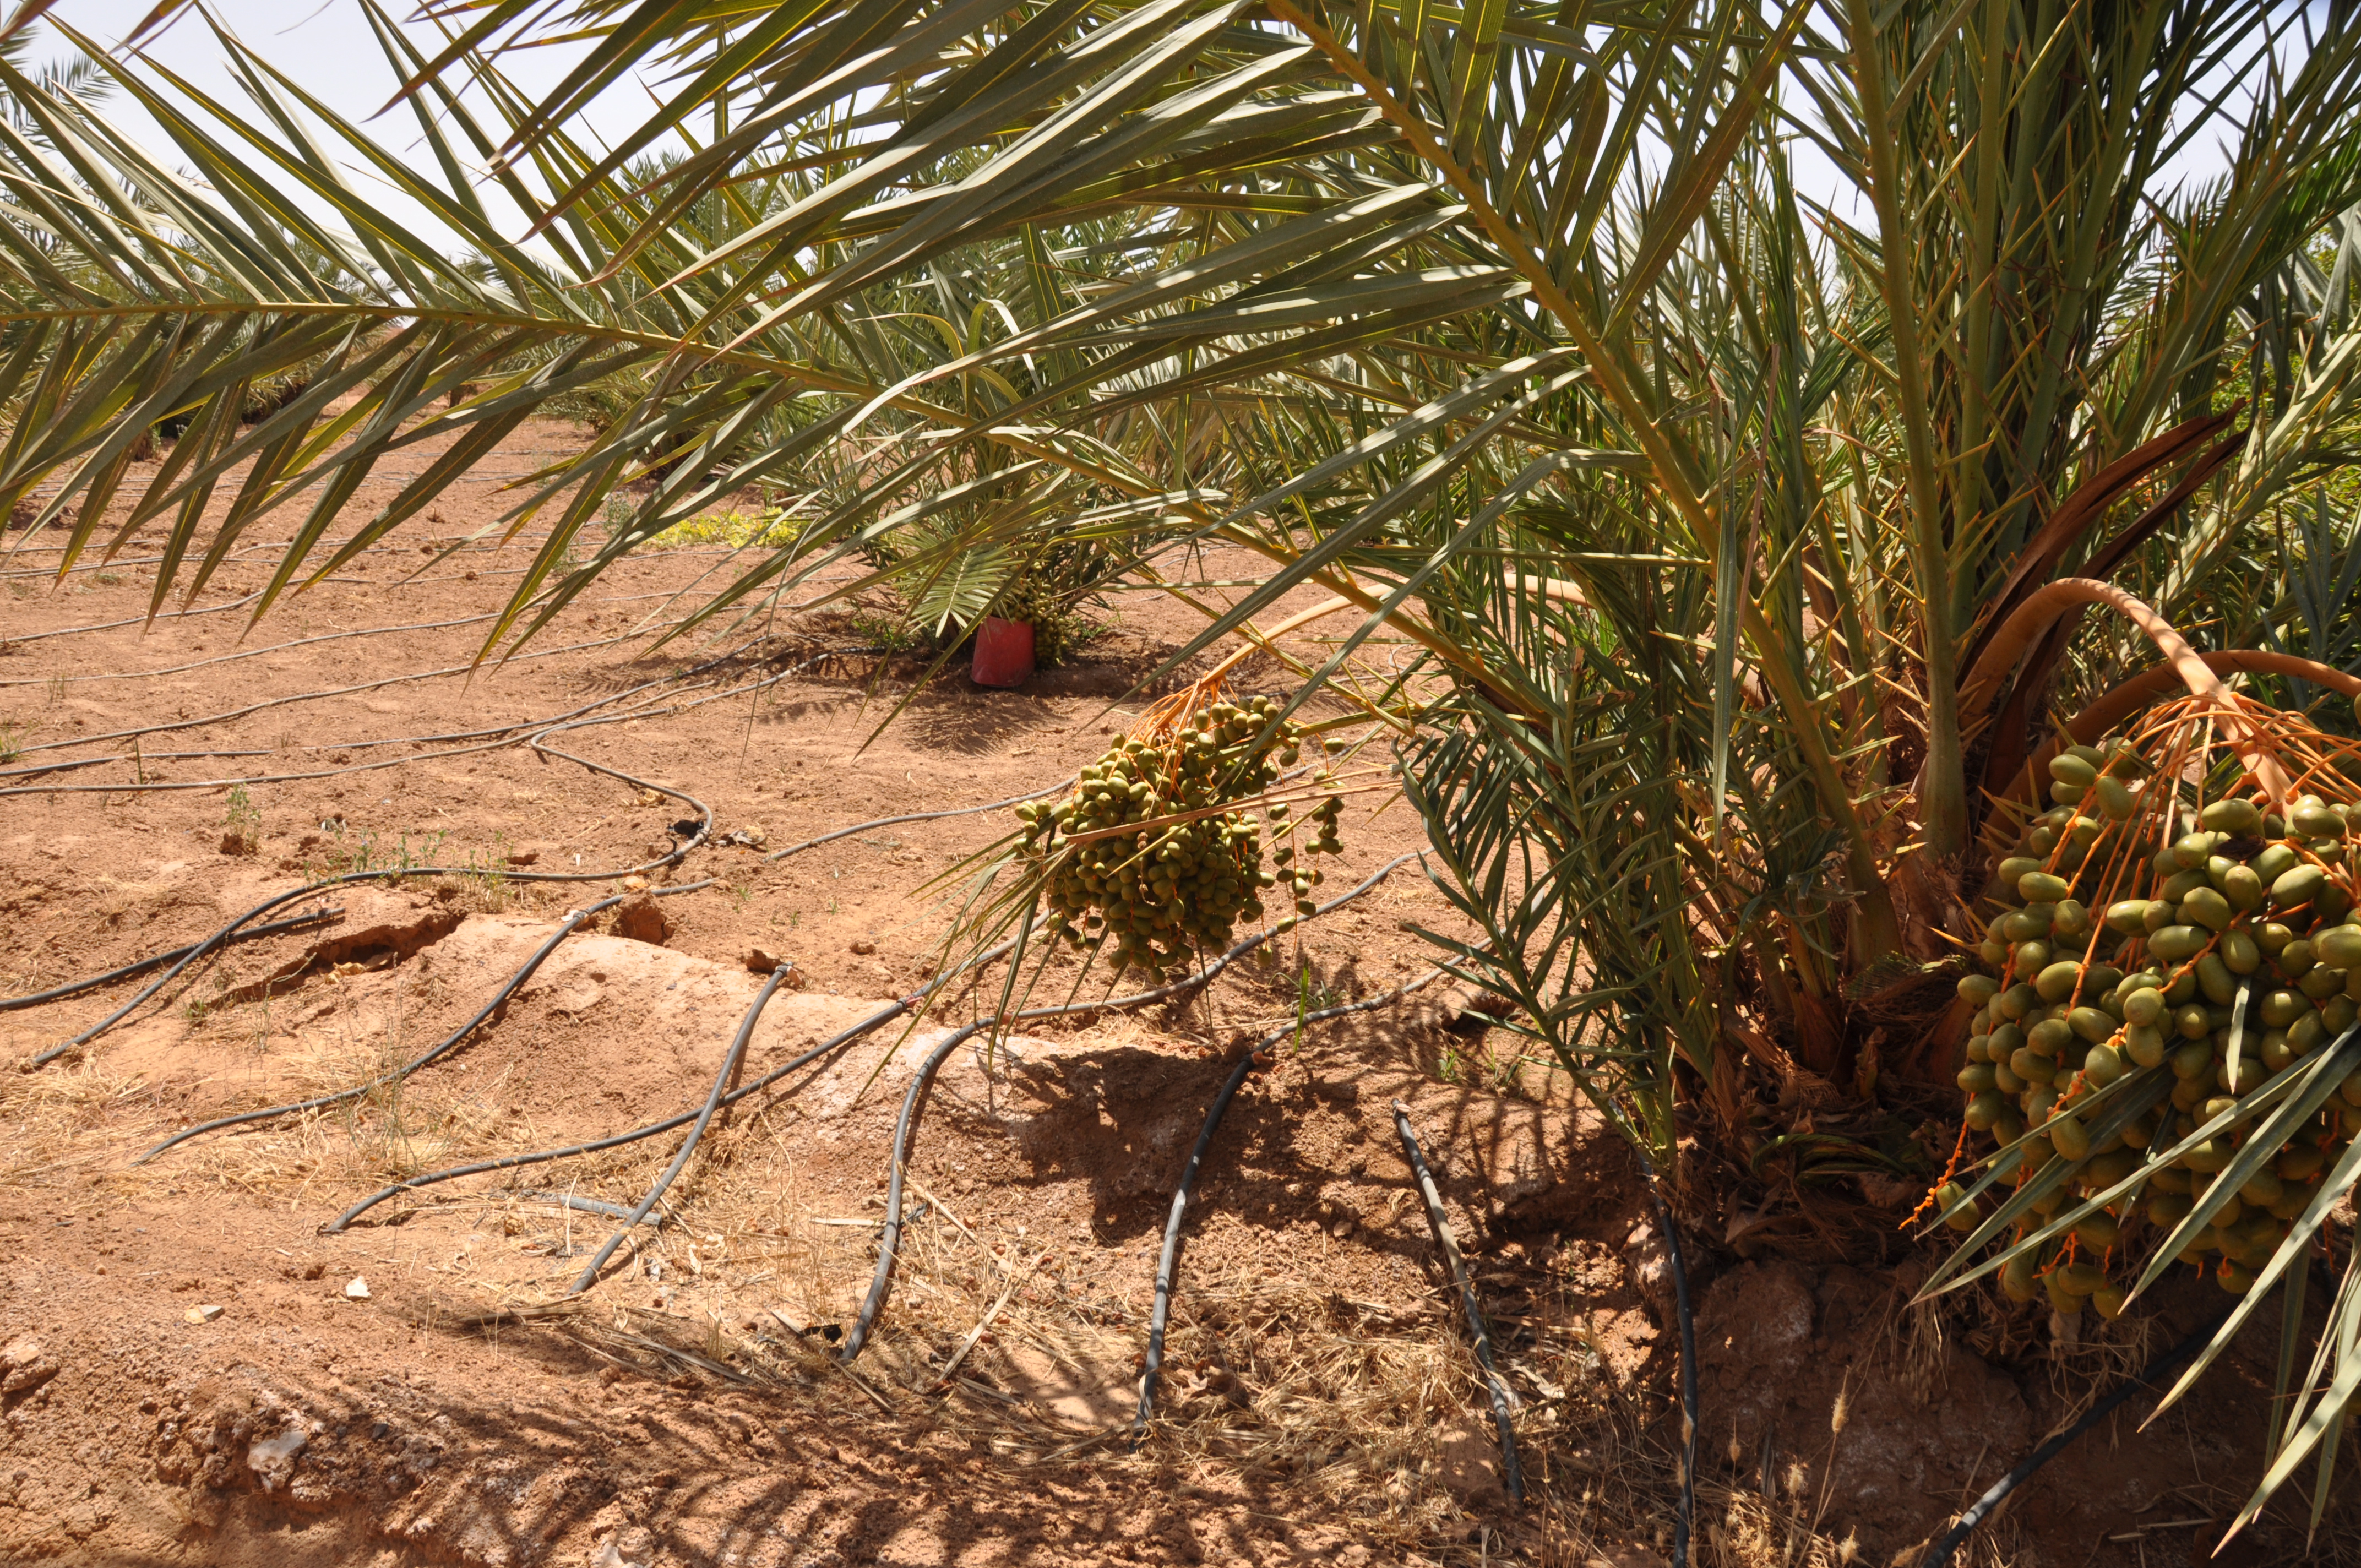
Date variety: Boufagous